List of Oricon number-one singles of 2008

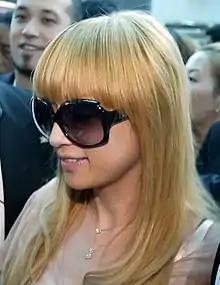
Pop singer Ayumi Hamasaki is the only female artist to have a number one single for 10 consecutive years.

The highest-selling singles in Japan are ranked in the Oricon Weekly Chart, which is published by "Oricon Style" magazine. The data are compiled by Oricon based on each singles' weekly physical sales. In 2008, 49 singles reached the peak of the chart.